Oey Bian Kong

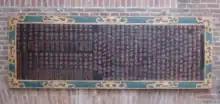
Commemorative panel, commissioned by Oey Bian Kong, Kapitein der Chinezen to mark his accession in 1791 (now at Leiden University)

Oey Bian Kong, Kapitein der Chinezen was a prominent Chinese-Indonesian bureaucrat who served from 1791 until 1800 as the 20th "Kapitein der Chinezen" of Batavia (now Jakarta, capital of Indonesia), and the last under the Dutch East India Company, which was dissolved in 1799. This post was the most senior in the Chinese civil bureaucracy that governed the local Chinese community as part of the Dutch colonial system of 'indirect rule'.